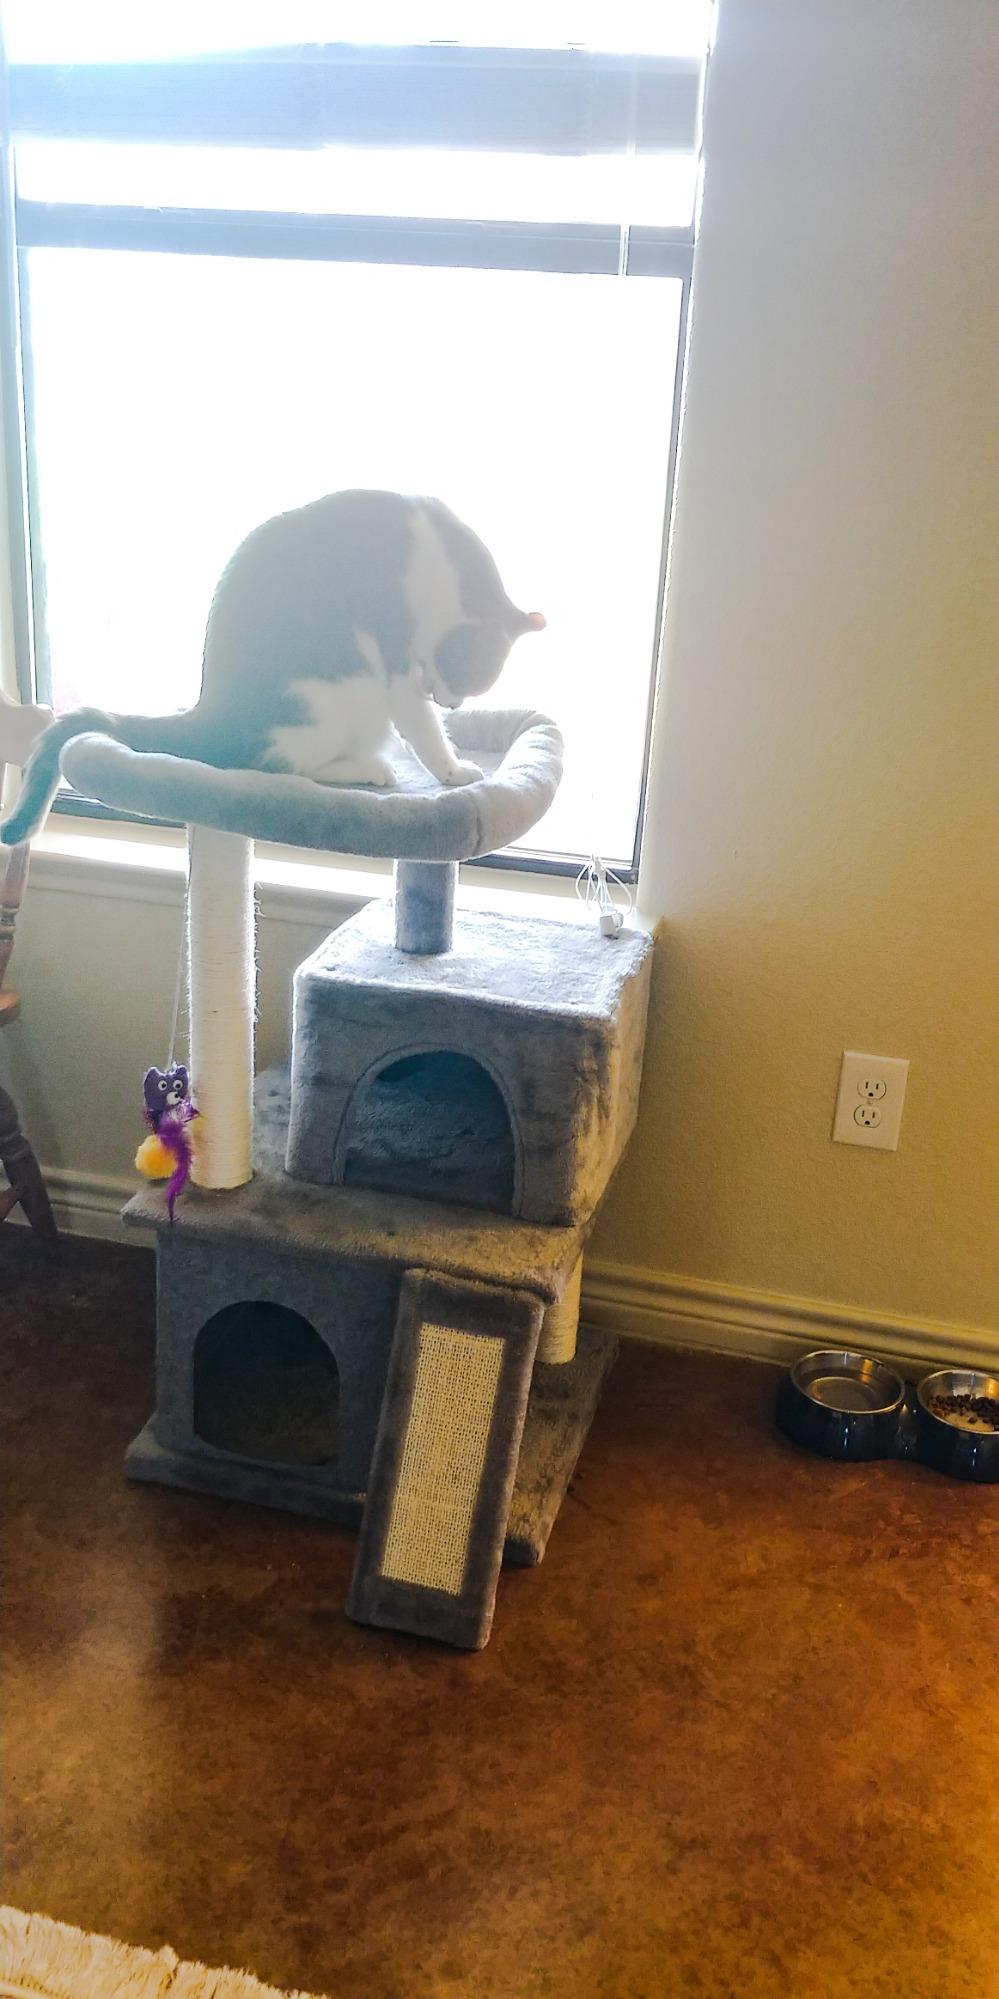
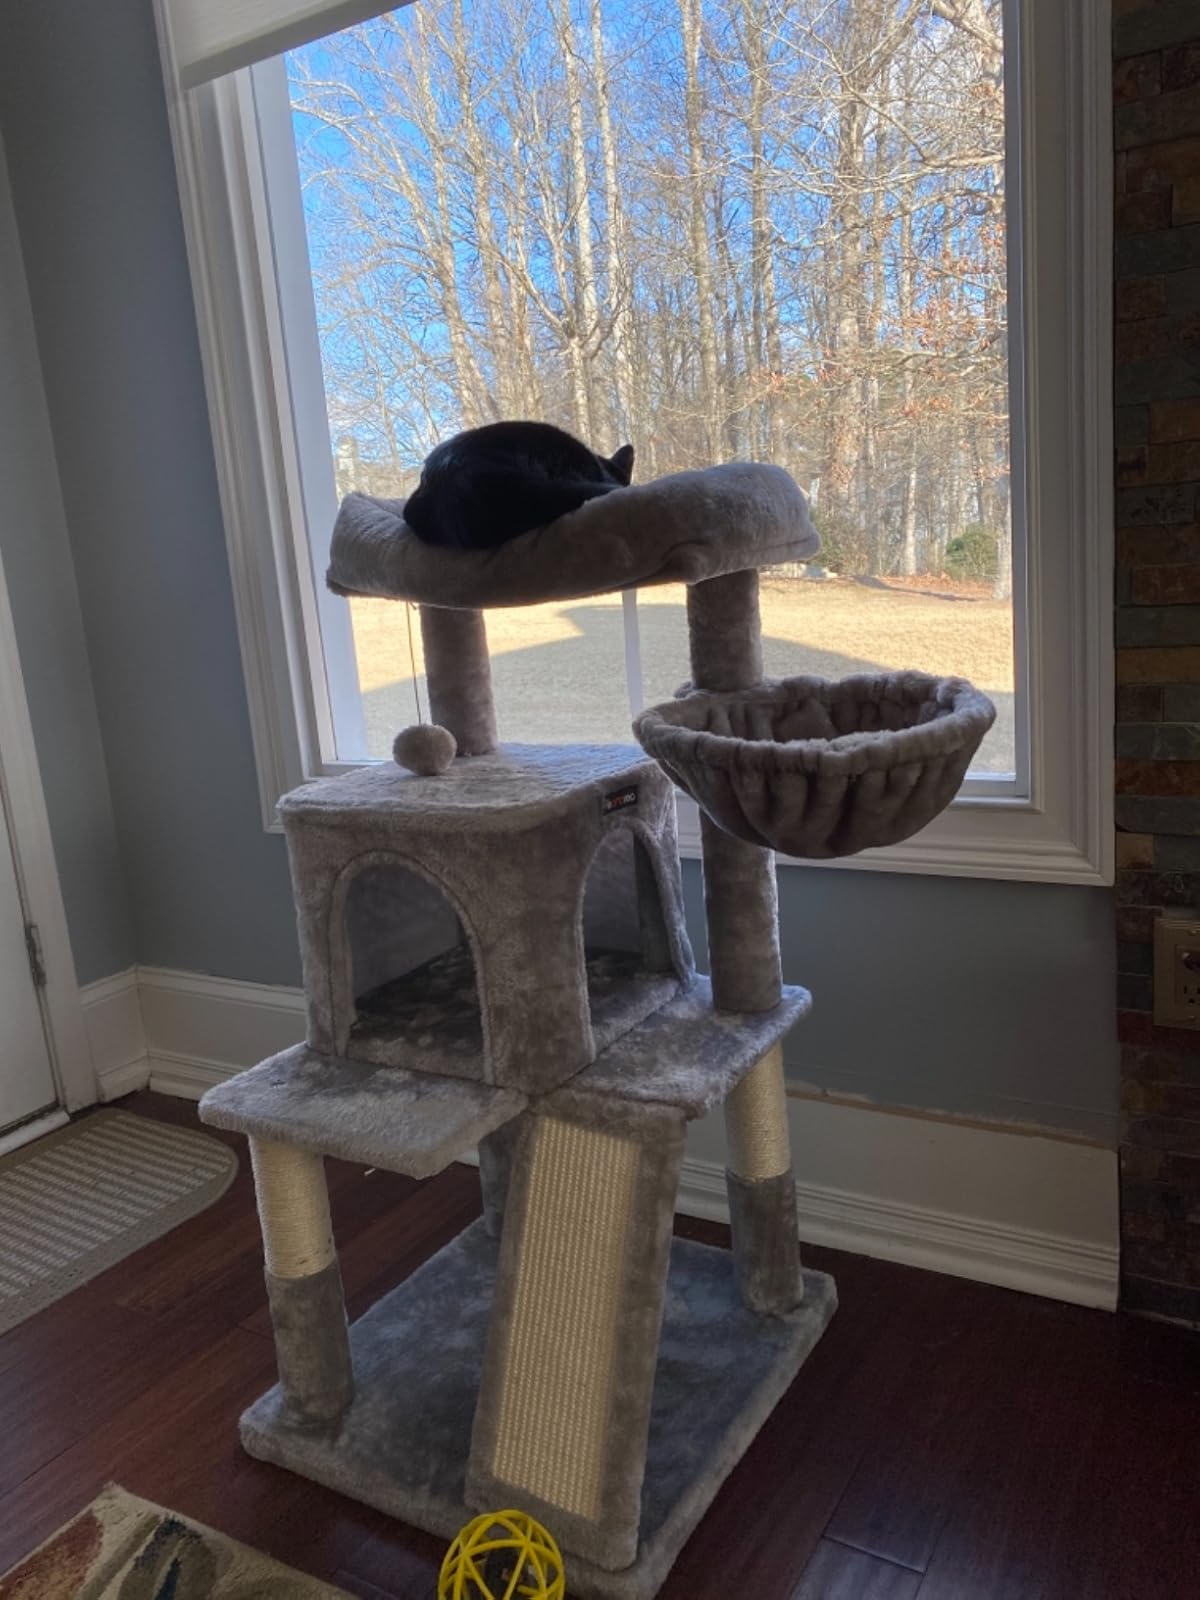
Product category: items_cat tree
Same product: no